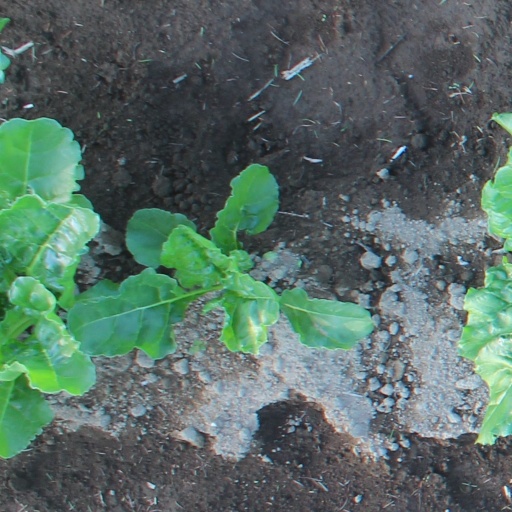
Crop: sugar beet